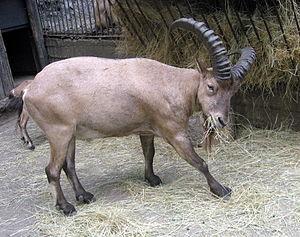
Le Tur du Caucase occidental ou chèvre du Caucase occidental, ou simplement chèvre du Caucase est une espèce de mammifère herbivore de la famille des bovidés que l'on rencontre dans le Caucase de l'Ouest à une altitude de 800 à 4 000 m. Elle vit notamment dans la réserve naturelle du Caucase.